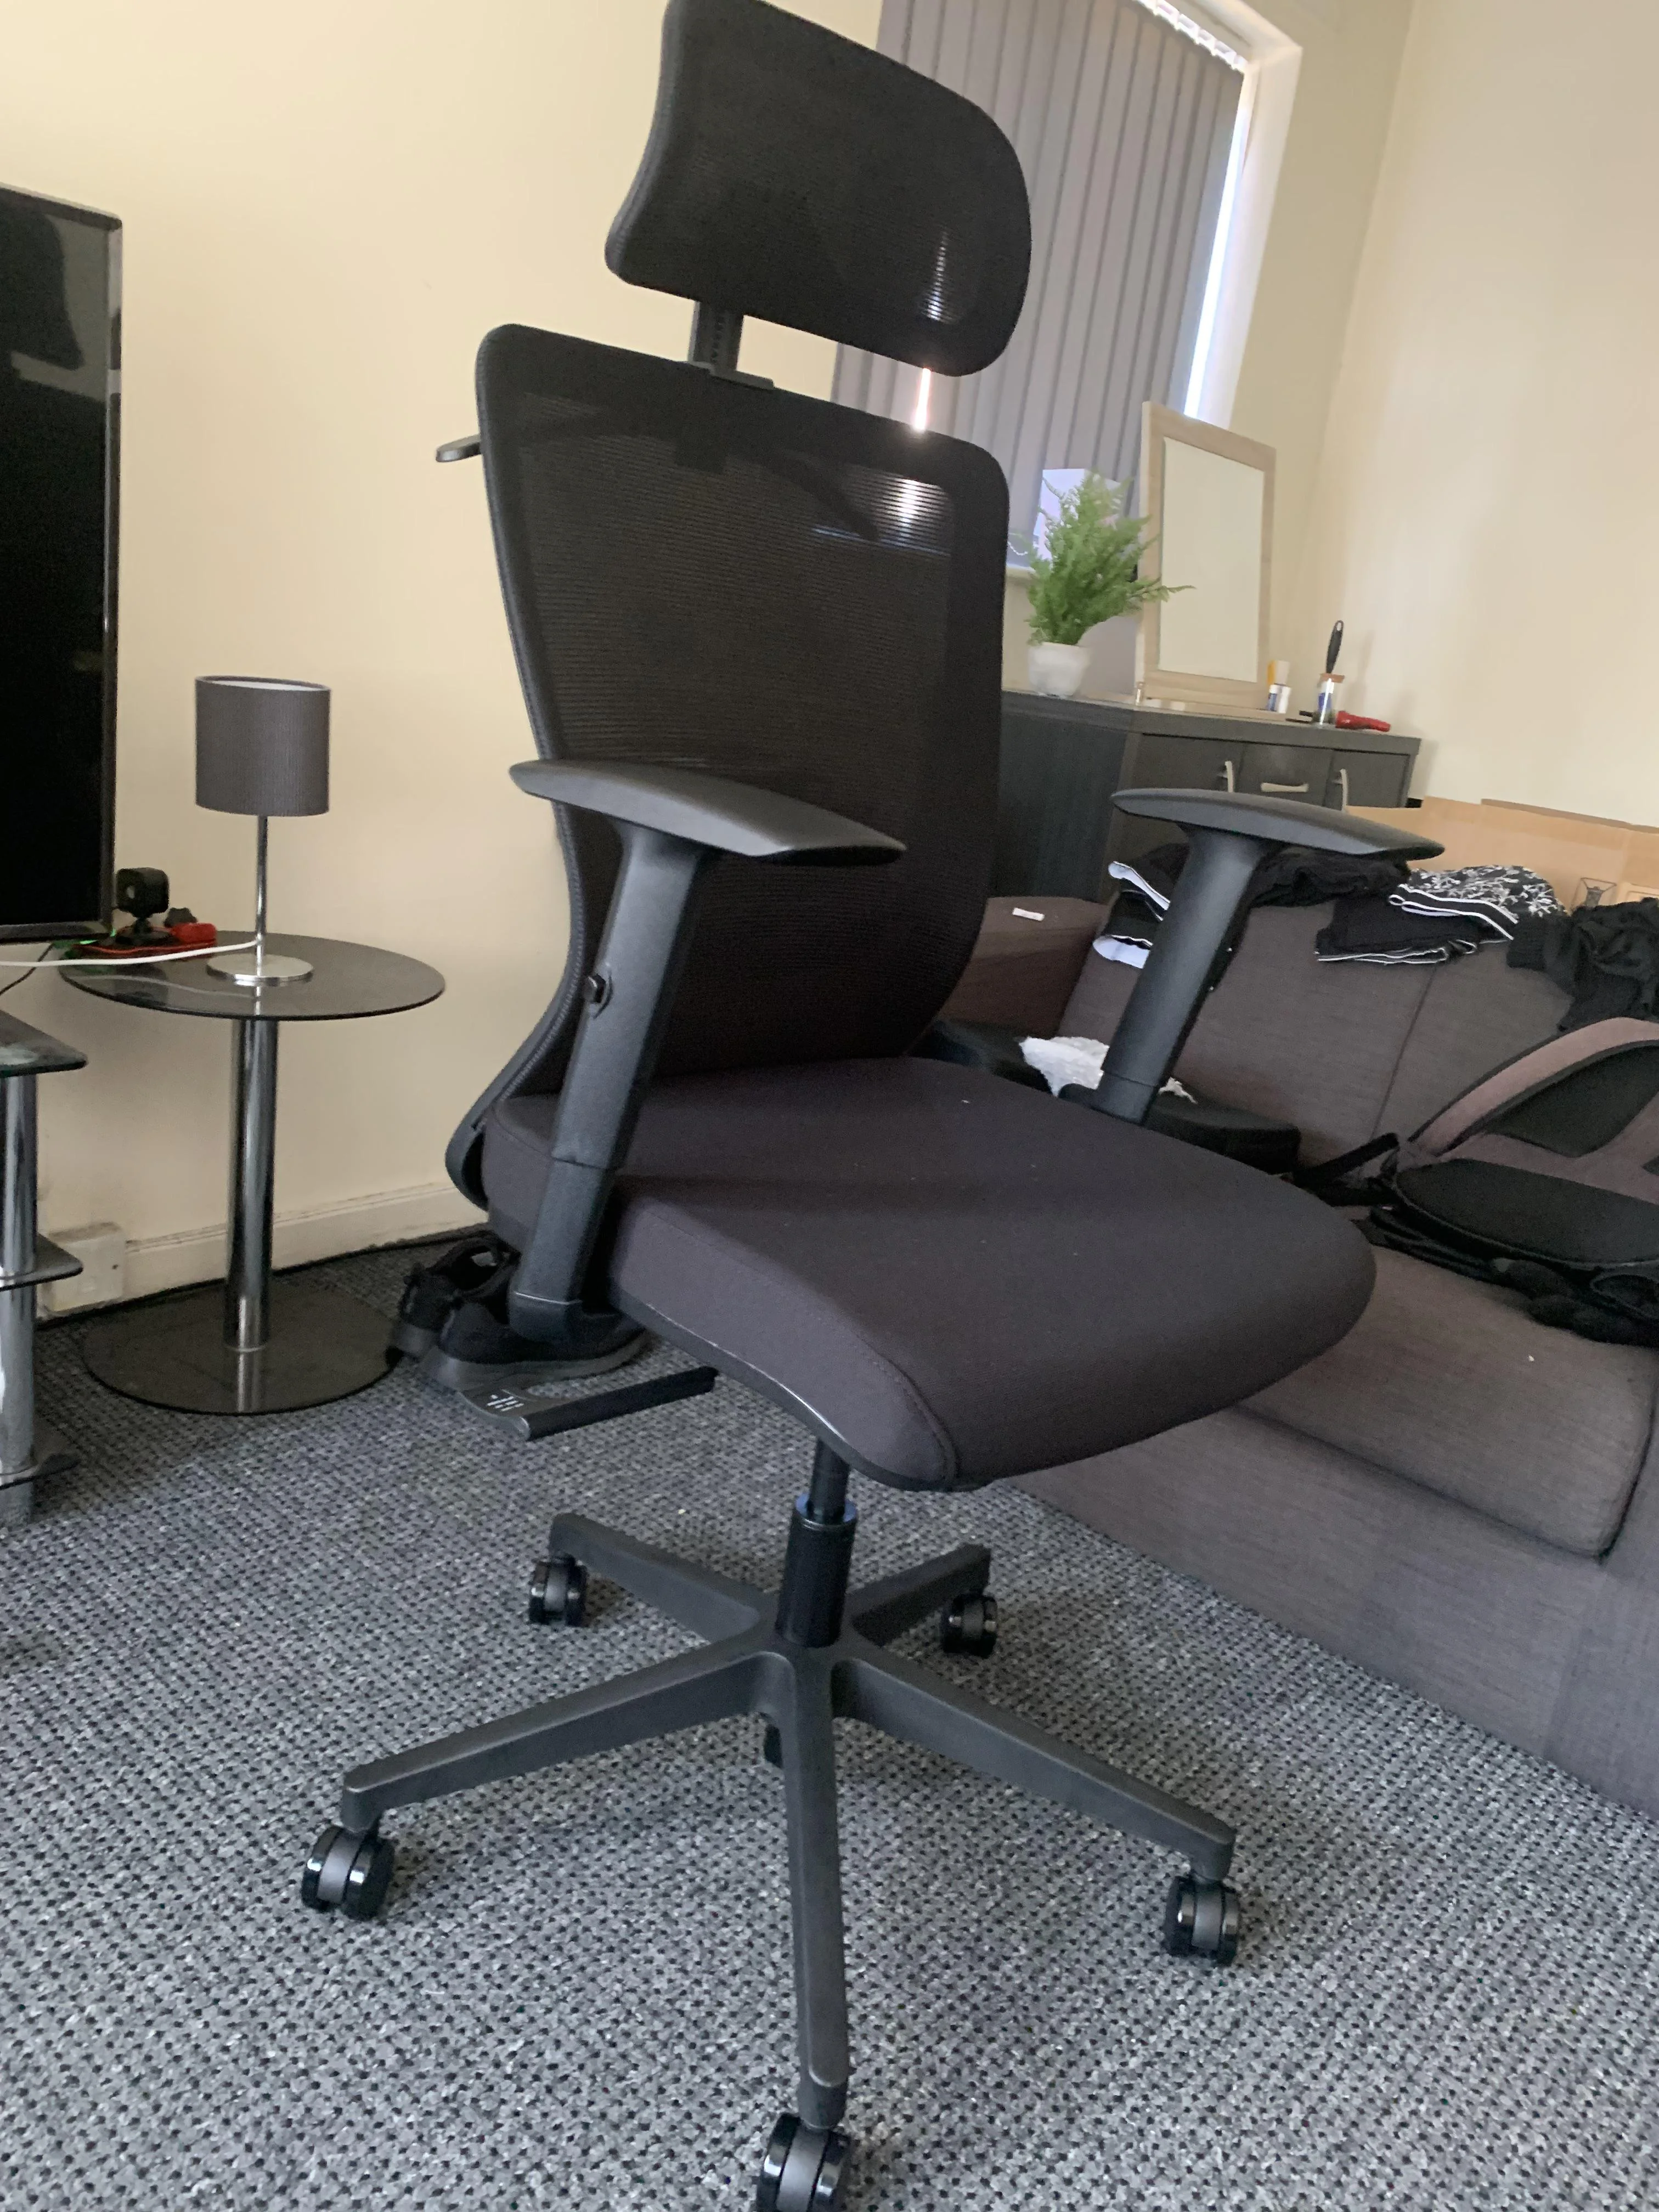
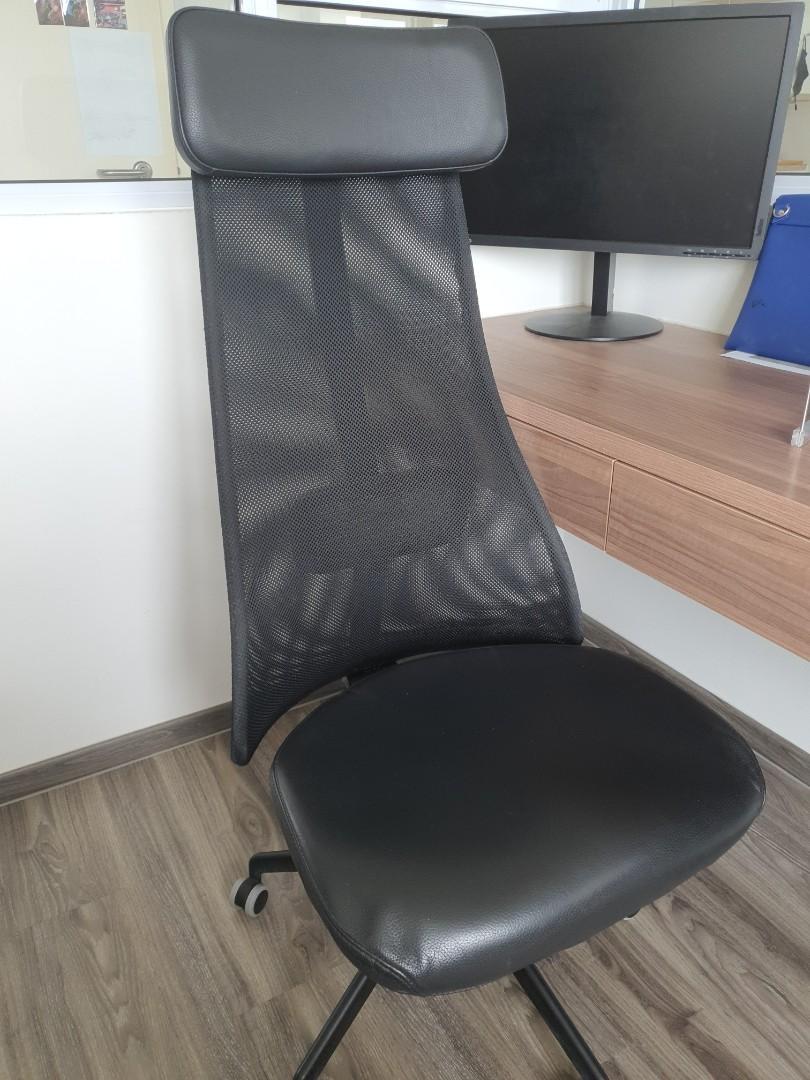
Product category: items_chair
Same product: no